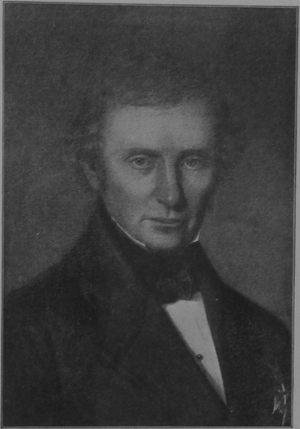
Jørgen Herman Vogt
Jørgen Herman Vogt var en norsk statsråd, farbror til Niels Petersen Vogt og Lorenz Juhl Vogt.